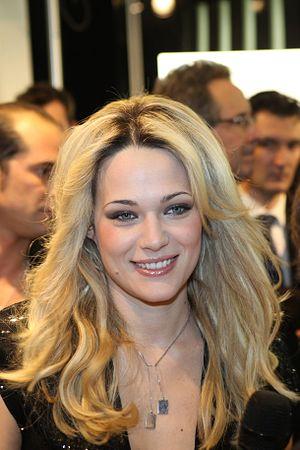
Laura Chiatti est une actrice italienne.